Daniel Arsham

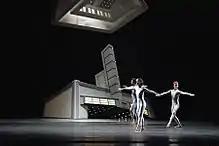
Set design for Merce Cunningham's "EyeSpace" performance

Soon thereafter Arsham was invited to create stage design and tour with choreographer Merce Cunningham's Dance Company leading to ongoing stage design practice and a sustained collaboration with choreographer and former Cunningham dancer, Jonah Bokaer.